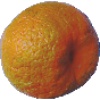
Label: Mandarine 1